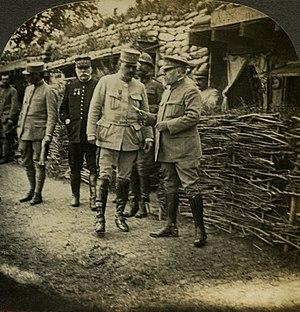
Raymond Poincaré, né le 20 août 1860 à Bar-le-Duc et mort le 15 octobre 1934 à Paris, est un avocat et homme d'État français. Il est le président de la République française du 18 février 1913 au 18 février 1920.